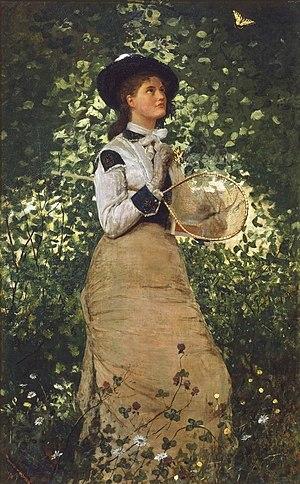
Winslow Homer est un dessinateur, peintre, graveur et illustrateur américain, réputé pour ses marines et comme témoin objectif de son temps. En grande partie autodidacte, il est considéré comme étant l'un des principaux peintres du XIXᵉ siècle américain et l'une des figures prééminentes du réalisme américain.